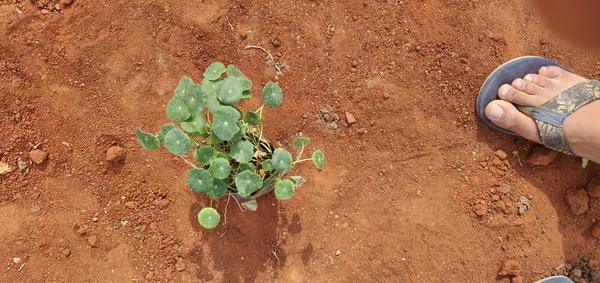
Plant: Brahmi